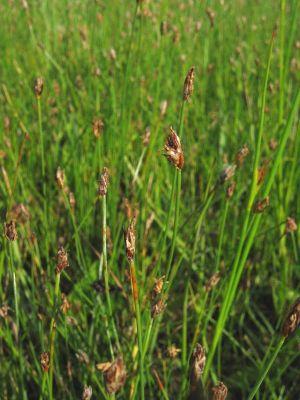
Le col de la Quillane est un col de montagne des Pyrénées-Orientales. Il marque, à 1 713 m d'altitude, la limite entre les communes de La Llagonne et Matemale et les comarques de Conflent et du Capcir, entre les vallées de l'Aude et de la Têt. Il se trouve sur la route des cols.
Eleocharis quinqueflora, de nom commun Scirpe pauciflore, est une plante vivace du genre Eleocharis et de la famille des Cyperaceae.
Cette liste de Tracheophyta de Bosnie-Herzégovine, ainsi que d’espèces introduites est un aperçu incomplet d’espèces de mousses, de fougères, de gymnospermes et d’angiospermes citées dans la littérature disponible en langues bosniaque, croate, serbe et serbo-croate. Cet aperçu n’inclue pas des espèces cultivées ni celles occasionnellement introduites.